Land banking

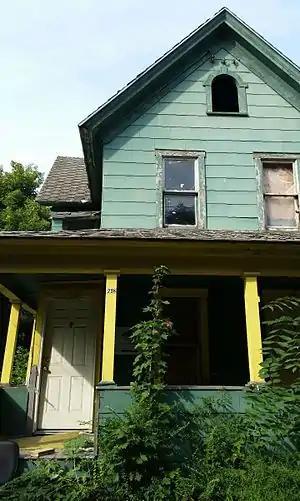
Syracuse Land Bank property, Syracuse, New York

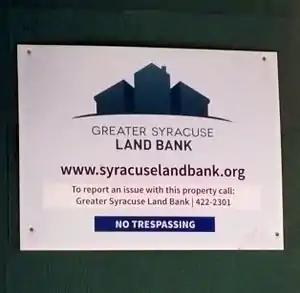
Syracuse Land Bank sign, Syracuse, New York

In 2011 New York State passed a land bank statute authorizing the establishment of nonprofits in each county to take title to vacant abandoned homes so they can be rehabilitated, sold or demolished in an orderly fashion. Many counties upstate including Erie County, Onondaga County, Schenectady County and Albany County have abandoned homes as people moved to the suburbs. Some properties have been abandoned due to back taxes and the city has taken title.